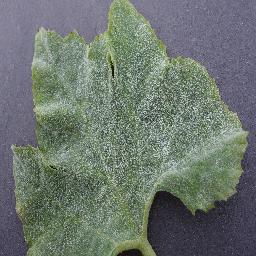
Label: Squash___Powdery_mildew